Lara Dickenmann

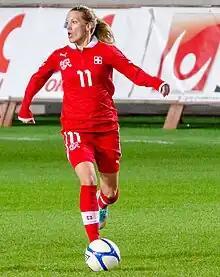
Playing for Switzerland in 2011

She is openly lesbian and married with her former teammate Anna Blässe.